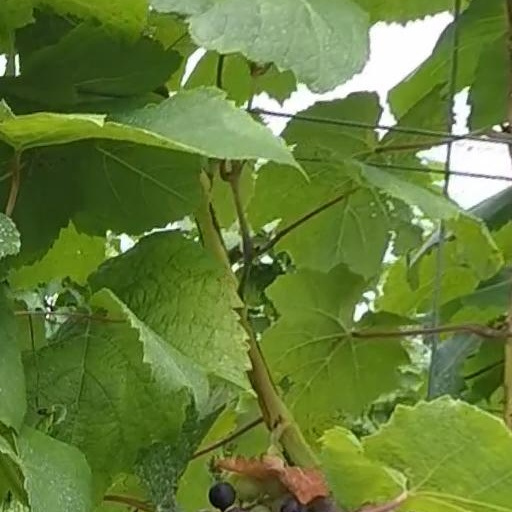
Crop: grape